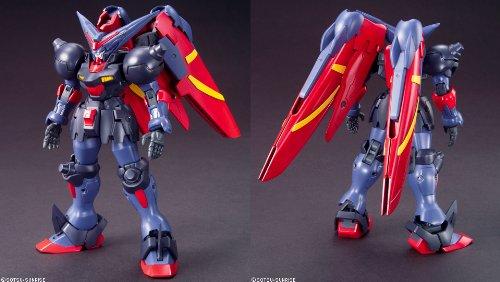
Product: Bandai #128 Master Gundam and Fuunsaiki 1/144 High Grade Future Century
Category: Toys & Games | Hobbies | Models & Model Kits | Model Kits | Figure Kits
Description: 2 Model Kits in 1 package.
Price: $34.11
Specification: ProductDimensions:2x3x7inches|ItemWeight:1.19pounds|ShippingWeight:1.19pounds(Viewshippingratesandpolicies)|DomesticShipping:ItemcanbeshippedwithinU.S.|InternationalShipping:ThisitemcanbeshippedtoselectcountriesoutsideoftheU.S.LearnMore|ASIN:B0052PEUE0|Itemmodelnumber:170961|Manufacturerrecommendedage:15-15years